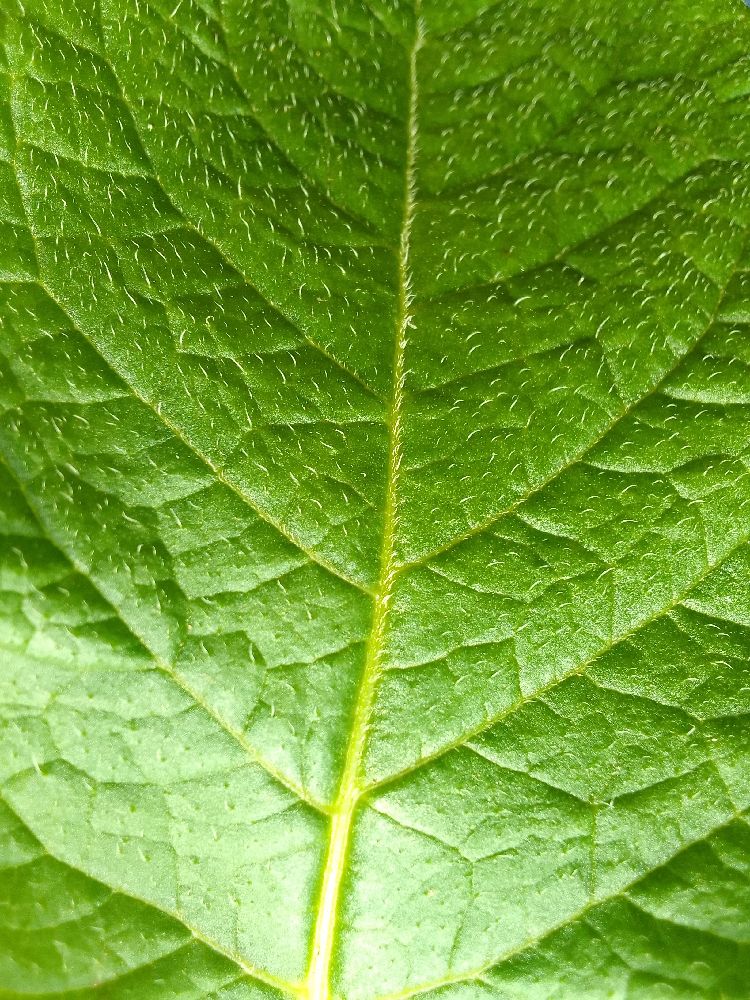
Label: Healthy